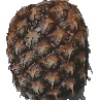
Label: pineapple